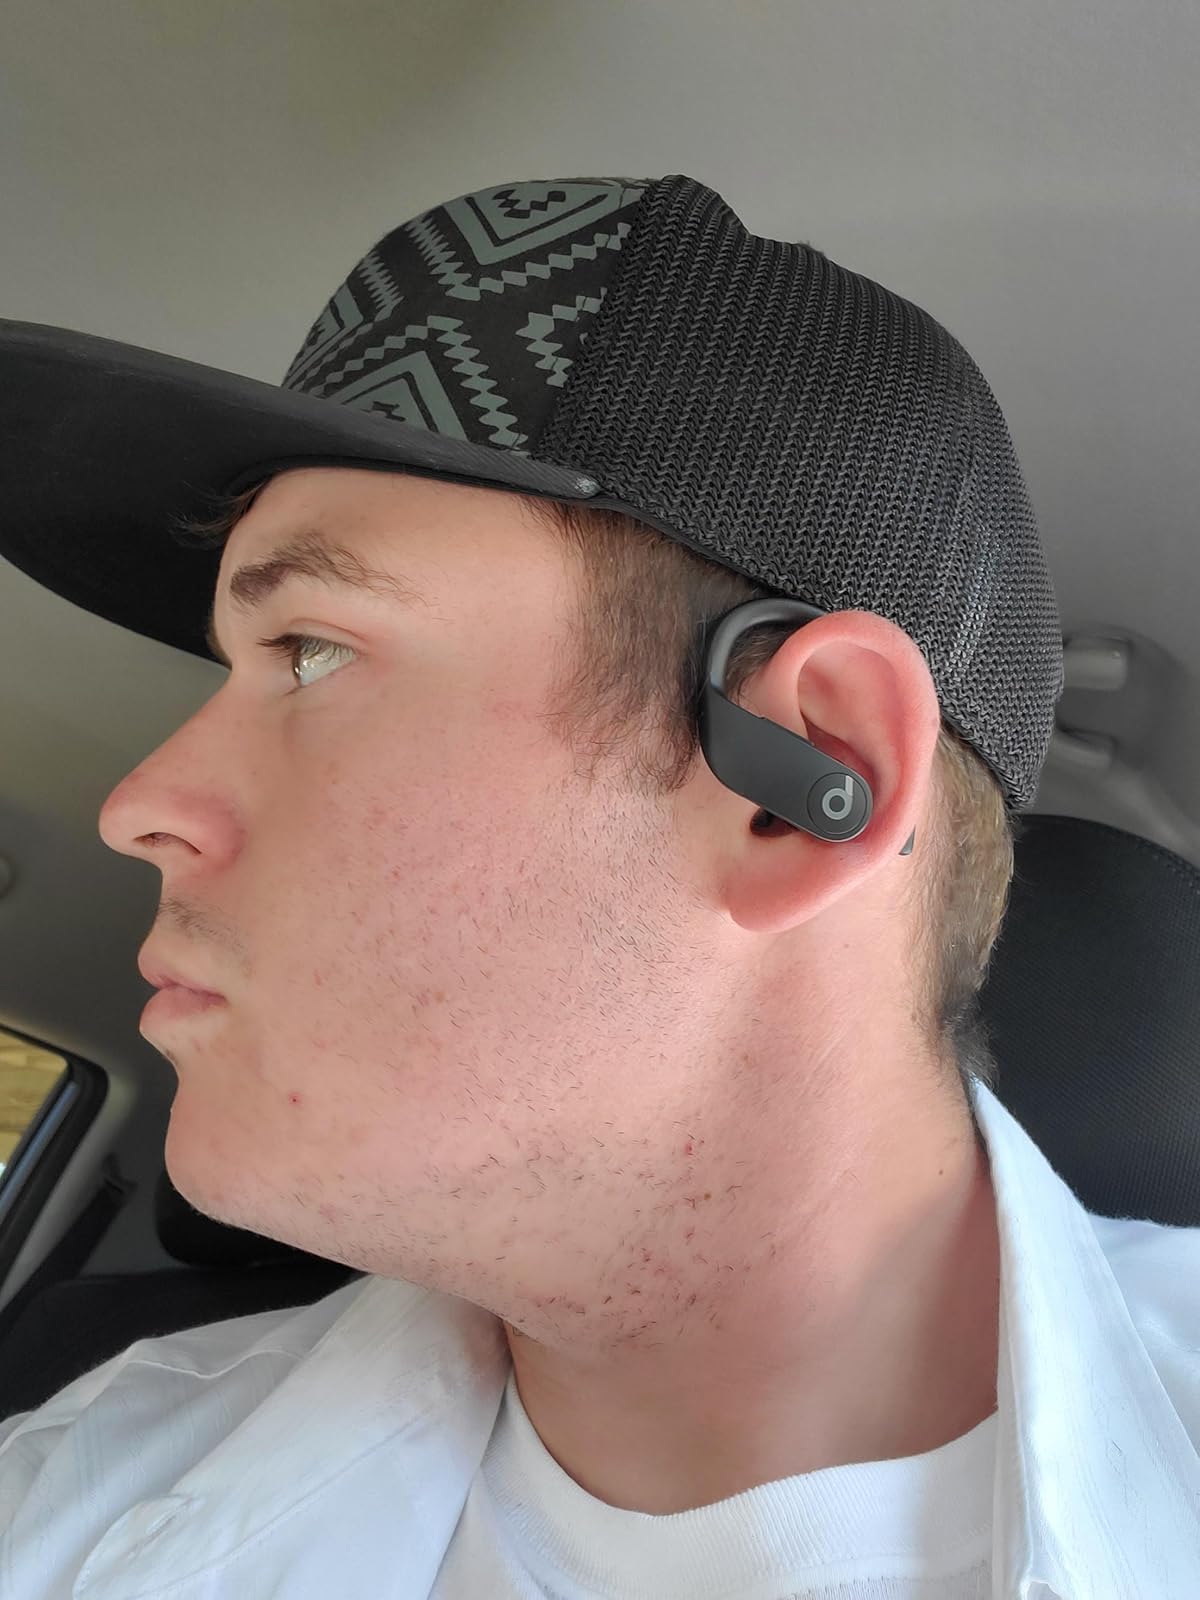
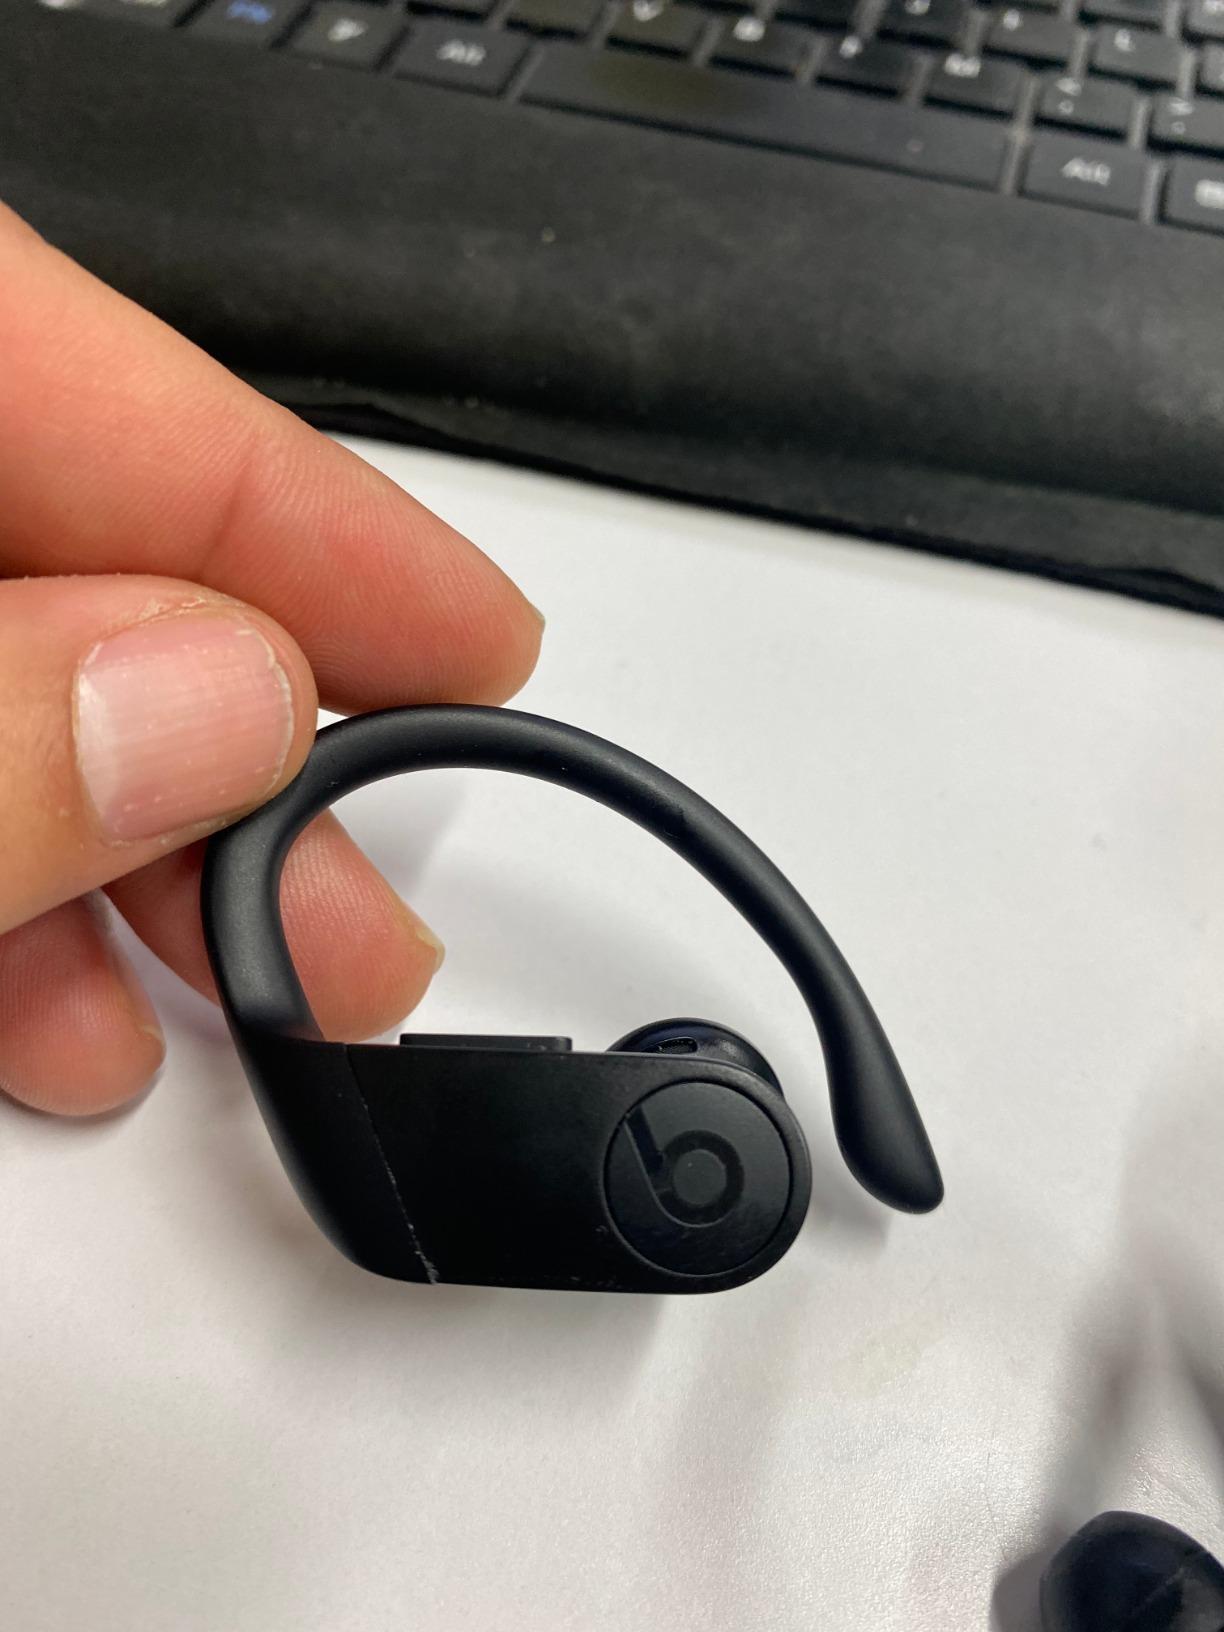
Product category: earbuds
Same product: yes